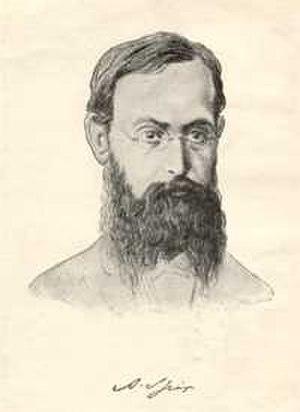
Dessin par Charlotte Ritter à partir d'une photo de Robert Kaiser de 1887